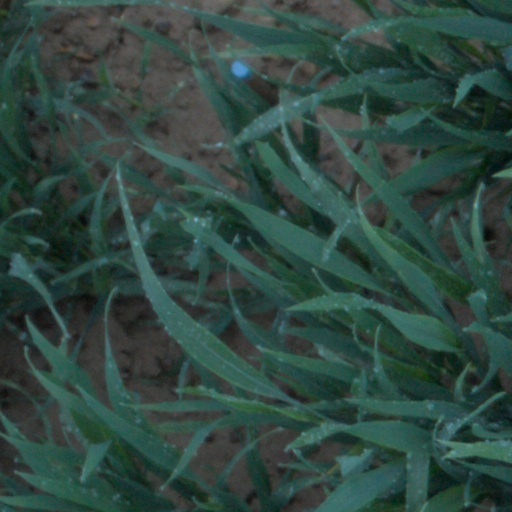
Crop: wheat